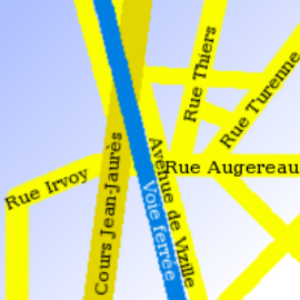
L'Aigle est un quartier de la ville de Grenoble. Il se situe au sud-ouest du centre-ville.